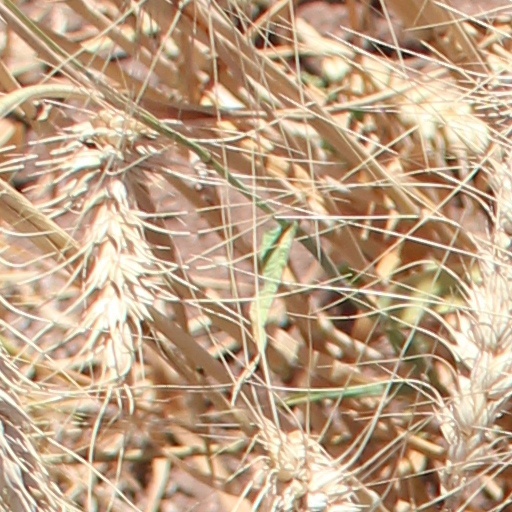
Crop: wheat